Kingdom of Nagpur

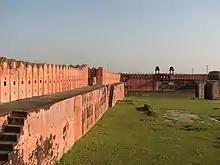
An inside view of Nagardhan Fort in Nagpur district, commissioned by Raghoji I.

Bold and decisive in action, Raghoji was the archetype of a Maratha leader; he saw in the troubles of other states an opening for his own ambition, and did not even require a pretext for plunder and invasion. Twice his armies invaded Bengal, and he obtained the cession of Cuttack. Chanda, Chhattisgarh, and Sambalpur were added to his dominions between 1745 and 1755, the year of his death.